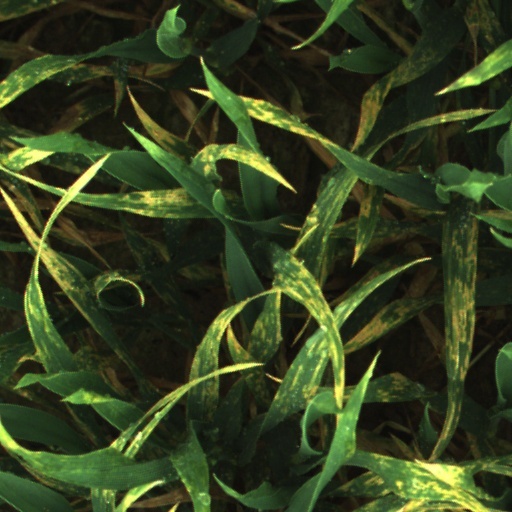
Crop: wheat